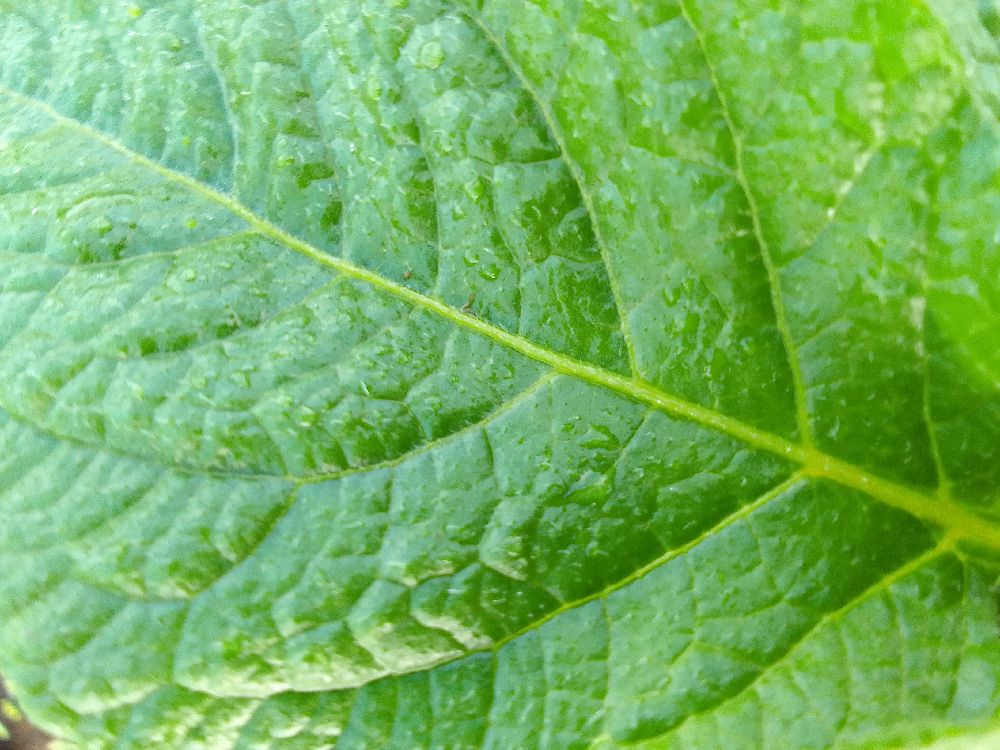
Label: Healthy